Sugarloaf Point Light

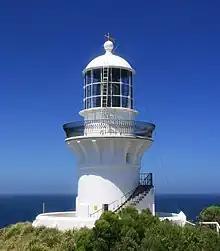
Sugarloaf Point Lighthouse

Sugarloaf Point Light, also known as Seal Rocks Lighthouse, is an active lighthouse located on Sugarloaf Point, a point about southeast of Seal Rocks, Mid-Coast Council, New South Wales, Australia. It guards Seal Rocks, a treacherous rock formation to the south. It is the first lighthouse designed by James Barnet, and built from 1874 to 1875 by John McLeod. It is also one of only two towers in Australia with an external stairway. It is also known as Sugarloaf Point Lightstation Group, Seal Rocks Lightstation Complex and Sugarloaf Point Lighthouse. The property is owned by National Parks and Wildlife Service. It was added to the Commonwealth Heritage List on 22 June 2004; on the New South Wales State Heritage Register on 22 February 2019; and on the (now defunct) Register of the National Estate on 10 April 1989.